Second Battle of Sirte

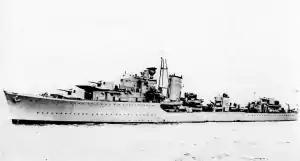

Most of the escort force, short of fuel and ammunition and unable to find the convoy, turned back for Alexandria. The damaged destroyers and the cargo ships were sent on to Malta, with "Carlisle", "Penelope" and "Legion". The next day, they were subjected to continuous air attacks. The cargo ship was sunk from harbour and the oil tanker was too damaged to reach Valletta.